Contalmaison

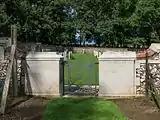
entrance to Contalmaison Chateau cemetery

The village is notable for its McCrae's Battalion Great War Memorial which honours the fallen of the 16th Royal Scots. Designed by the historian Jack Alexander, the 'Contalmaison Cairn' was unveiled in November 2004, completing a project first proposed by veterans of the battalion in 1919. As such, it remains the last of the 'original' Great War memorials to be built.